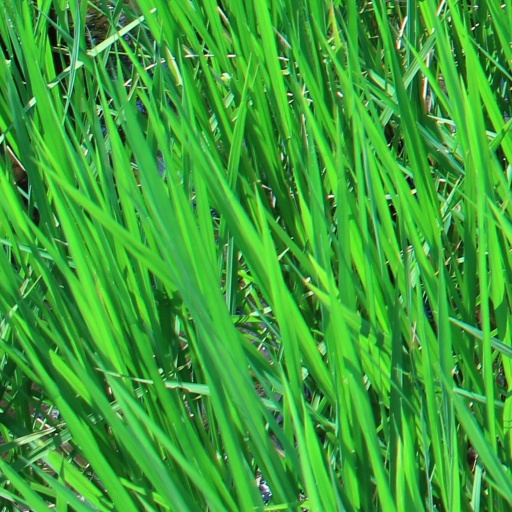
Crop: rice